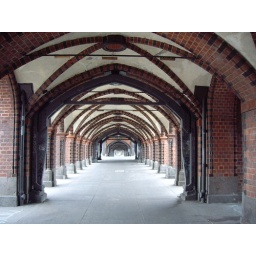
This bridge plays tick-tack-toe when a train goes over it